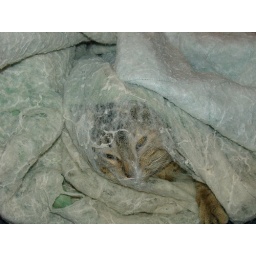
cat in the lining of a couch